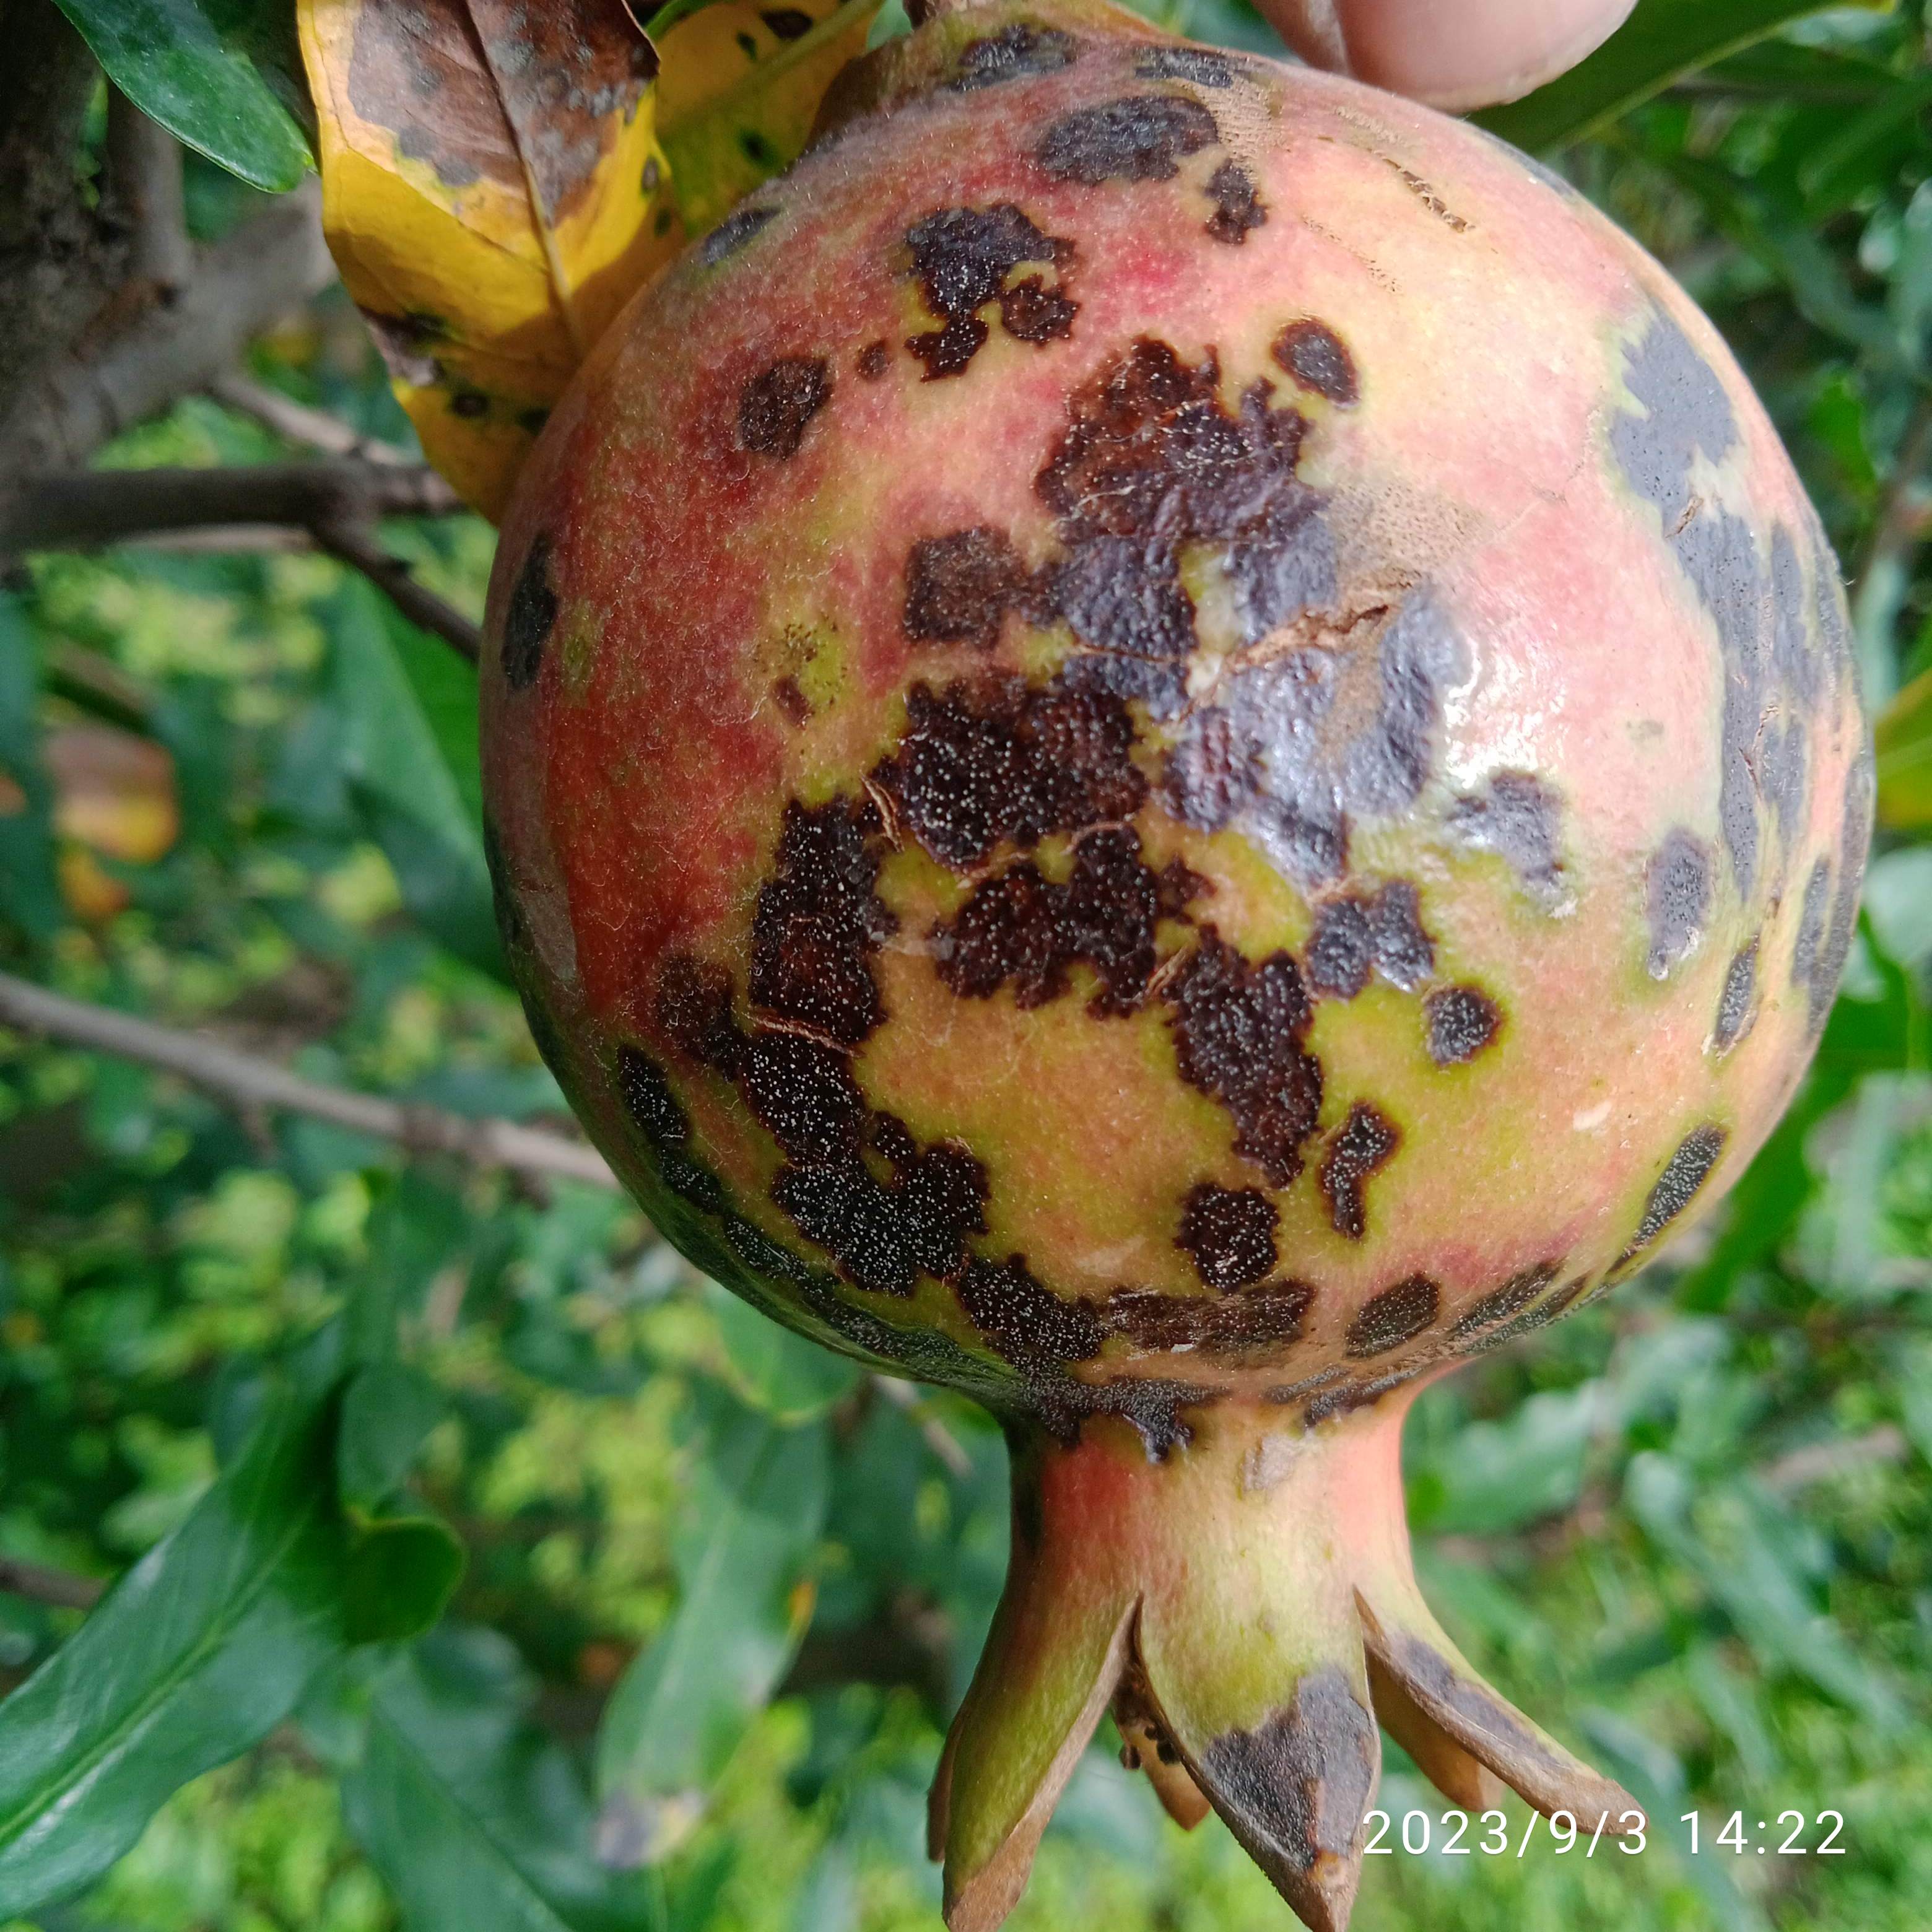
Label: Anthracnose